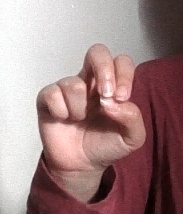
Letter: gaaf